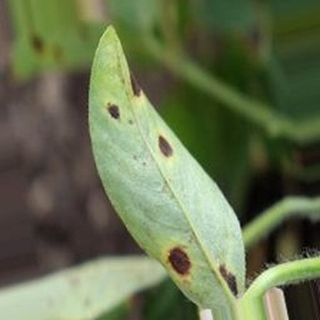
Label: groundnut_late_leaf_spot